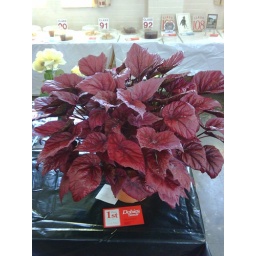
31 Foliage plant (1) in pot [Begonia]